Bridge at Thirteenth Street

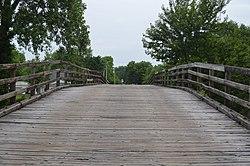
Atop the bridge, looking south

The Bridge at 13th Street, also known as the Wooden Bridge, is a historic bridge in St. Francisville, Illinois that carries 13th Street across a former railroad right-of way. The bridge was built in 1909 as a safer crossing of the railroad; at the time, the railroad was operated by the Cairo, Vincennes and Chicago Railway, a division of the Cleveland, Cincinnati, Chicago and St. Louis Railway (Big Four). The railroad paid for the bridge according to its contract with the city, which had passed a city council resolution compelling the railroad to fulfill this portion of the contract two years earlier. The bridge is a beam bridge built partly of timber and partly of steel, though it is possible that its steel beam was added after its completion. At long with a main span, the bridge is relatively long compared to other surviving timber bridges in Illinois.